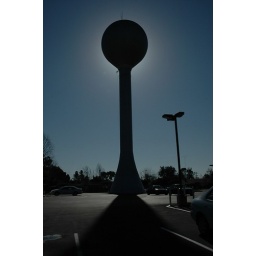
A water tower in Stockton, California.